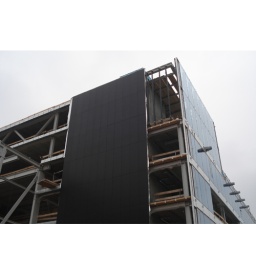
Extension of the office building of PGGM insurance company in Zeist, Holland. 2008 - 2010.